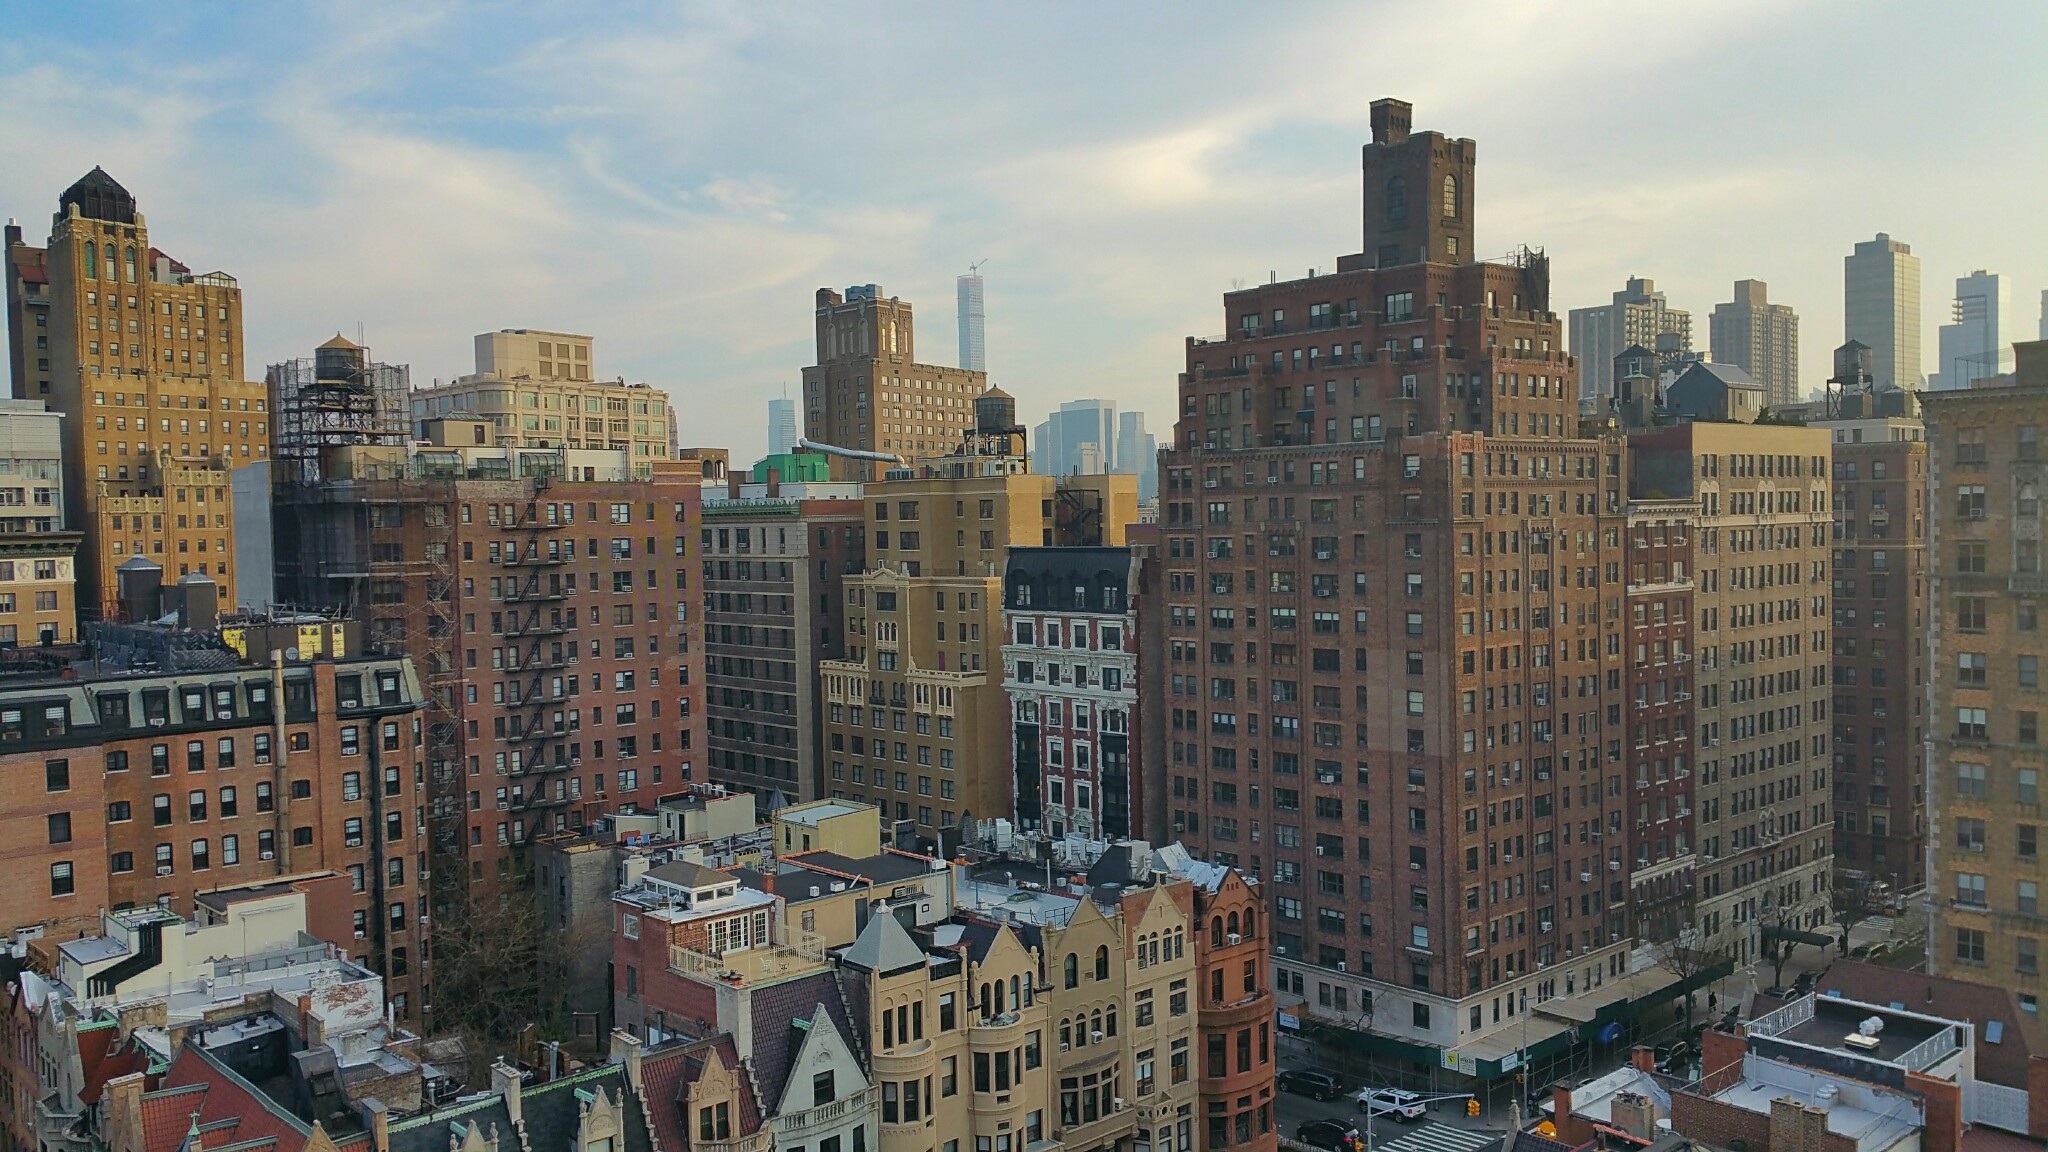
outdoor, architecture, skyline, town, view, city, skyscraper, urban, manhattan, new york city, cityscape, downtown, landmark, tower block, horizontal, metropolis, neighbourhood, urban area, residential area, uptown, geographical feature, human settlement, metropolitan area